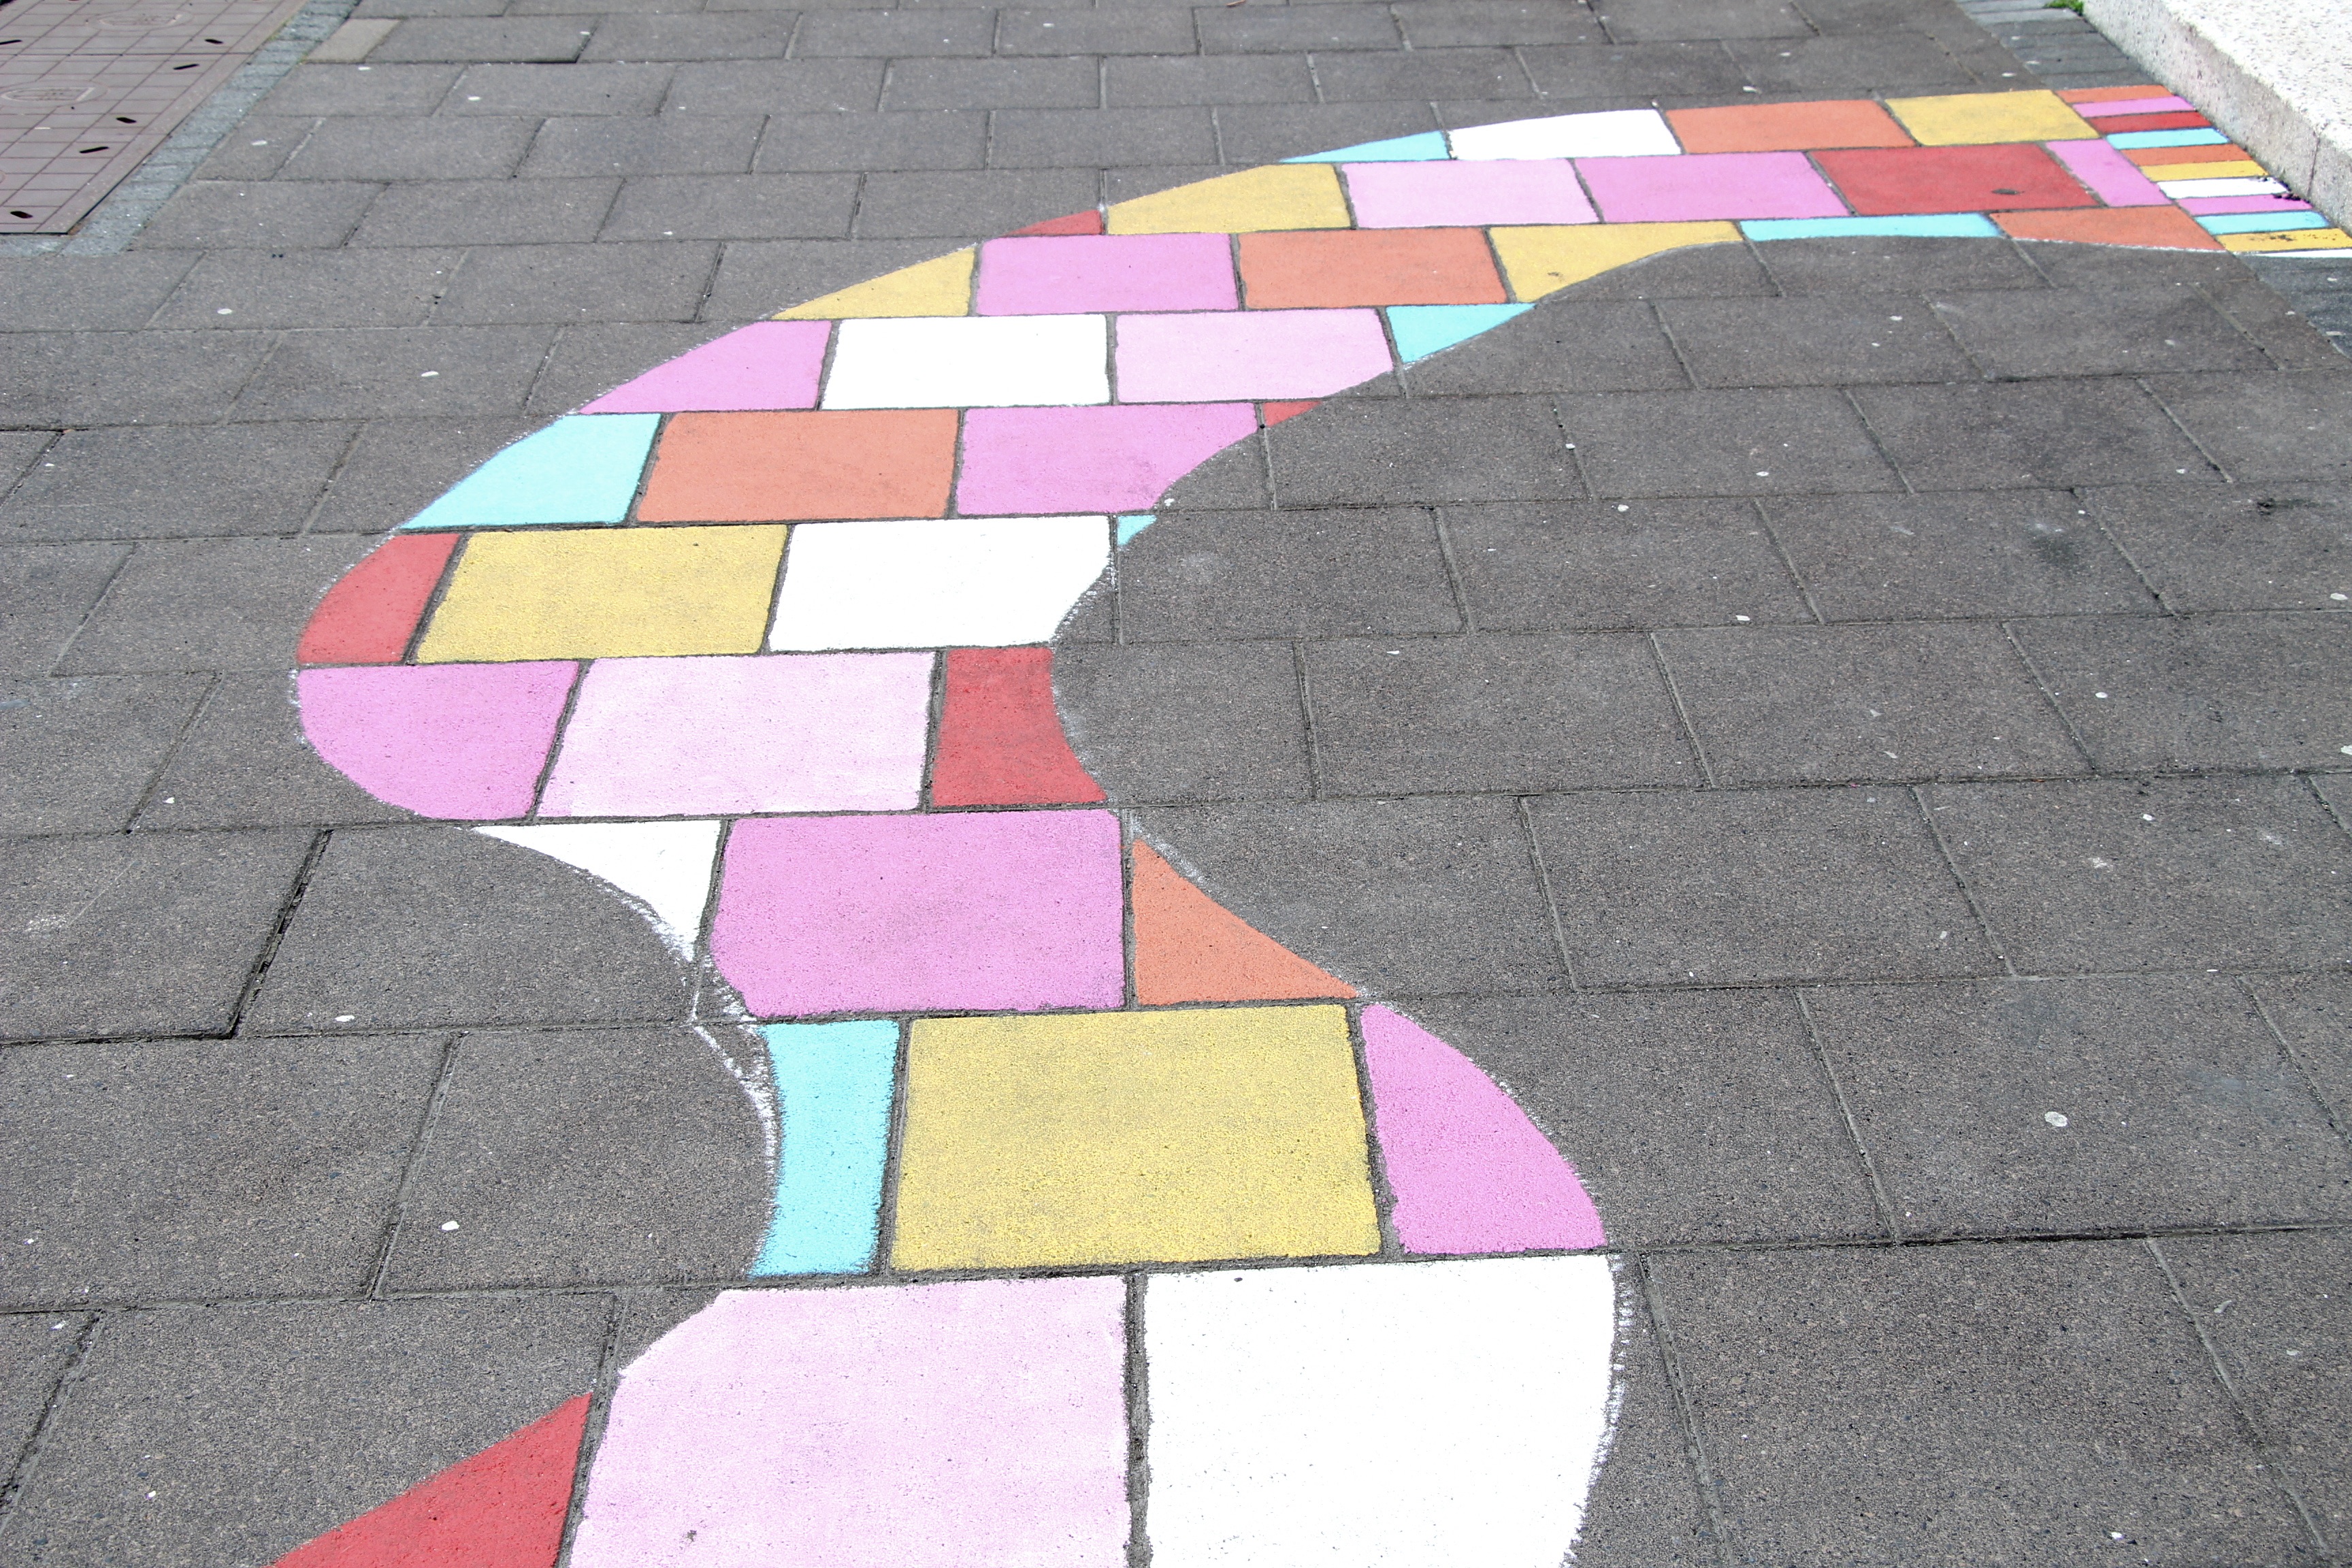
floor, wall, color, circle, art, mosaic, shape, flooring, road surface